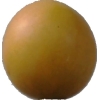
Label: cherry_wax